Pride Quarter, Liverpool

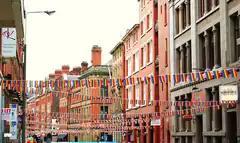
Rainbow buntings on Stanley Street at Liverpool Pride 2010

The references were chosen to celebrate the heritage and history of Eberle Street as part of the city's LGBT community, particularly as the home of long-standing gay venues G-Bar and Garlands (named after Judy Garland).